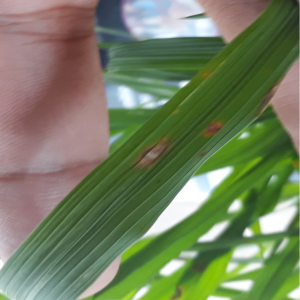
Disease: Blast